Varniai concentration camp

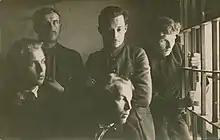
Internees at the camp in 1927 (including Butkų Juzė)

The first three internees arrived on 19 January 1927. They were editor of "Tautos valia" major Juozas Tomkus, former chairman of the Lithuanian Riflemen reserve captain Pranas Klimaitis, and M. Marcinkevičius. Tomkus and Klimaitis were accused of organizing a coup on 14–15 January but were released within a few days. Notable inmates included writer Butkų Juzė, communists Vladas Niunka, Mečislovas Gedvilas, socialist attorney Andrius Bulota, former Minister of Finance Petras Karvelis. The cells were large and could house some 30 people. The communists used this to establish self-education groups to improve their knowledge and understanding of Marxism–Leninism.